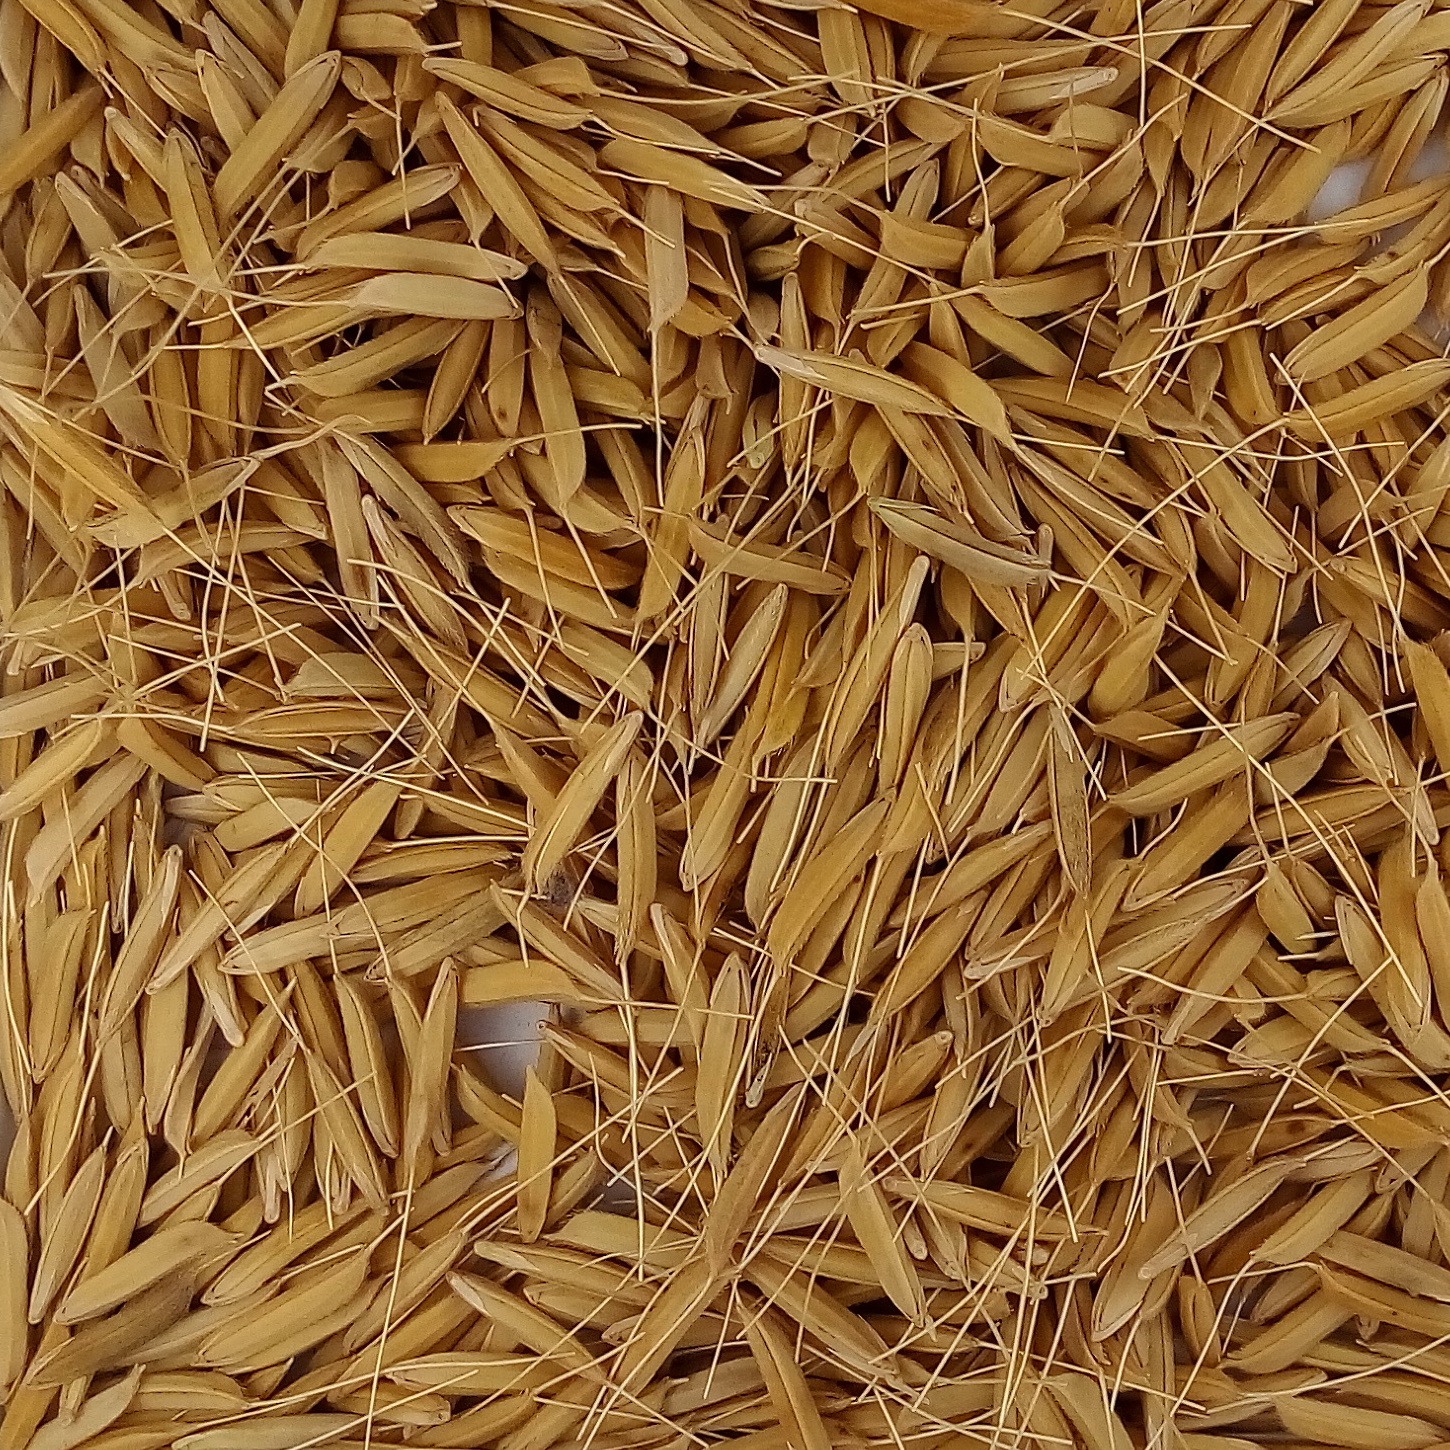
Rice seed variety: 1637